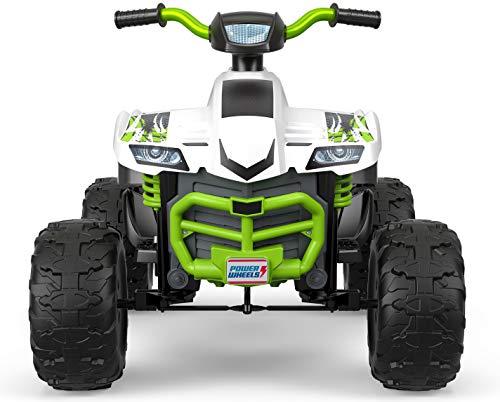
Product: Power Wheels Racing ATV
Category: Toys & Games | Tricycles, Scooters & Wagons | Ride-On Toys & Accessories
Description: Ride-on vehicle with realistic quad styling and awesome graphics.
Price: $179.00
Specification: ProductDimensions:5x5x5inches|ItemWeight:24.9pounds|ShippingWeight:56.9pounds(Viewshippingratesandpolicies)|ASIN:B07DK516GR|Itemmodelnumber:DFT87|Manufacturerrecommendedage:36months-7years